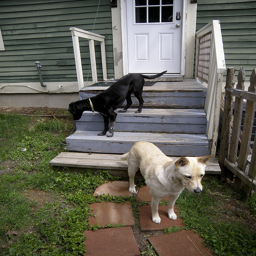
A black and a white dog walking down steps in front of a house.
Two dogs standing outside of a home .
a white and brown dog and a black dog stairs and a house
Dogs walking down a set of rickety porch steps.
A dog walking down the stairs and another dog standing at the bottom of the stairs looking.